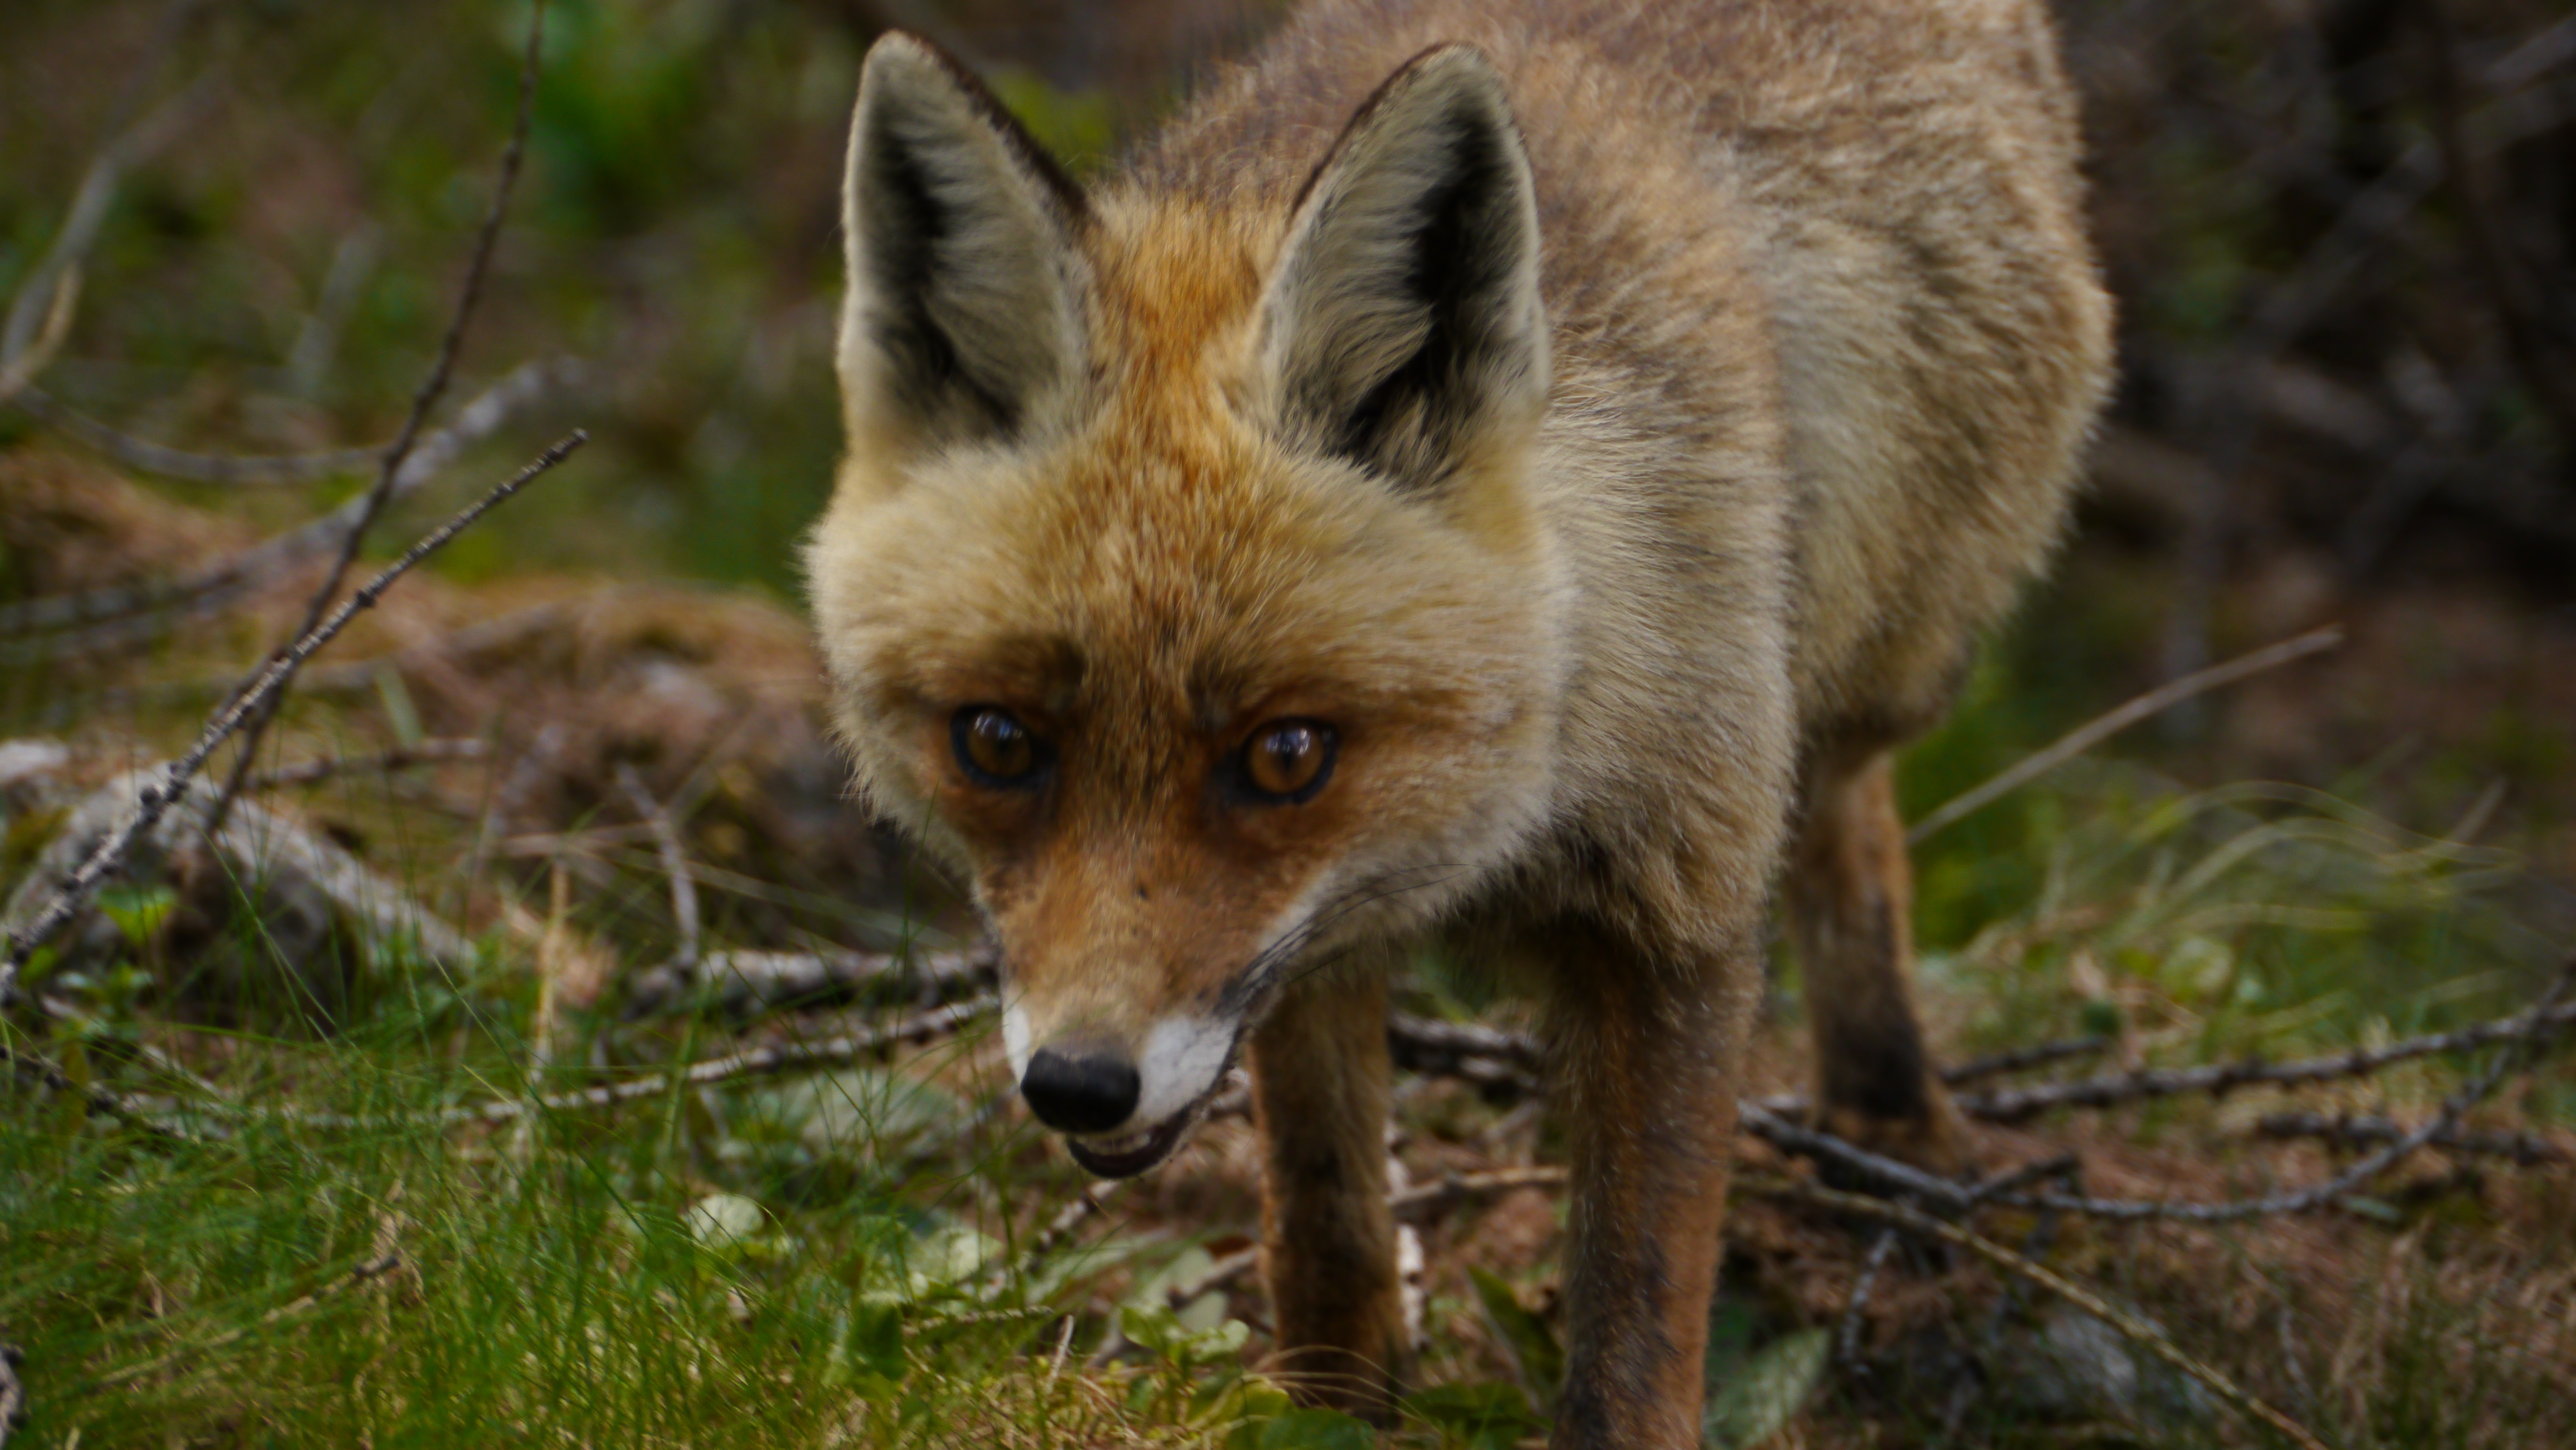
fox, wildlife, mammal, red fox, fauna, terrestrial animal, snout, jackal, kit fox, grass